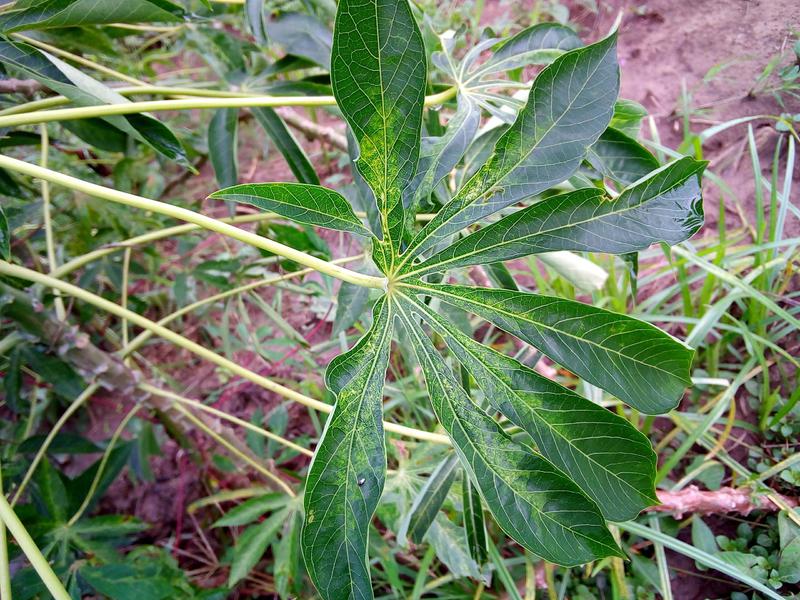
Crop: cassava
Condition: mosaic_disease